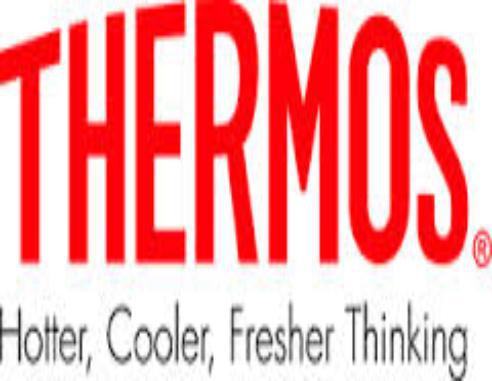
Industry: Necessities